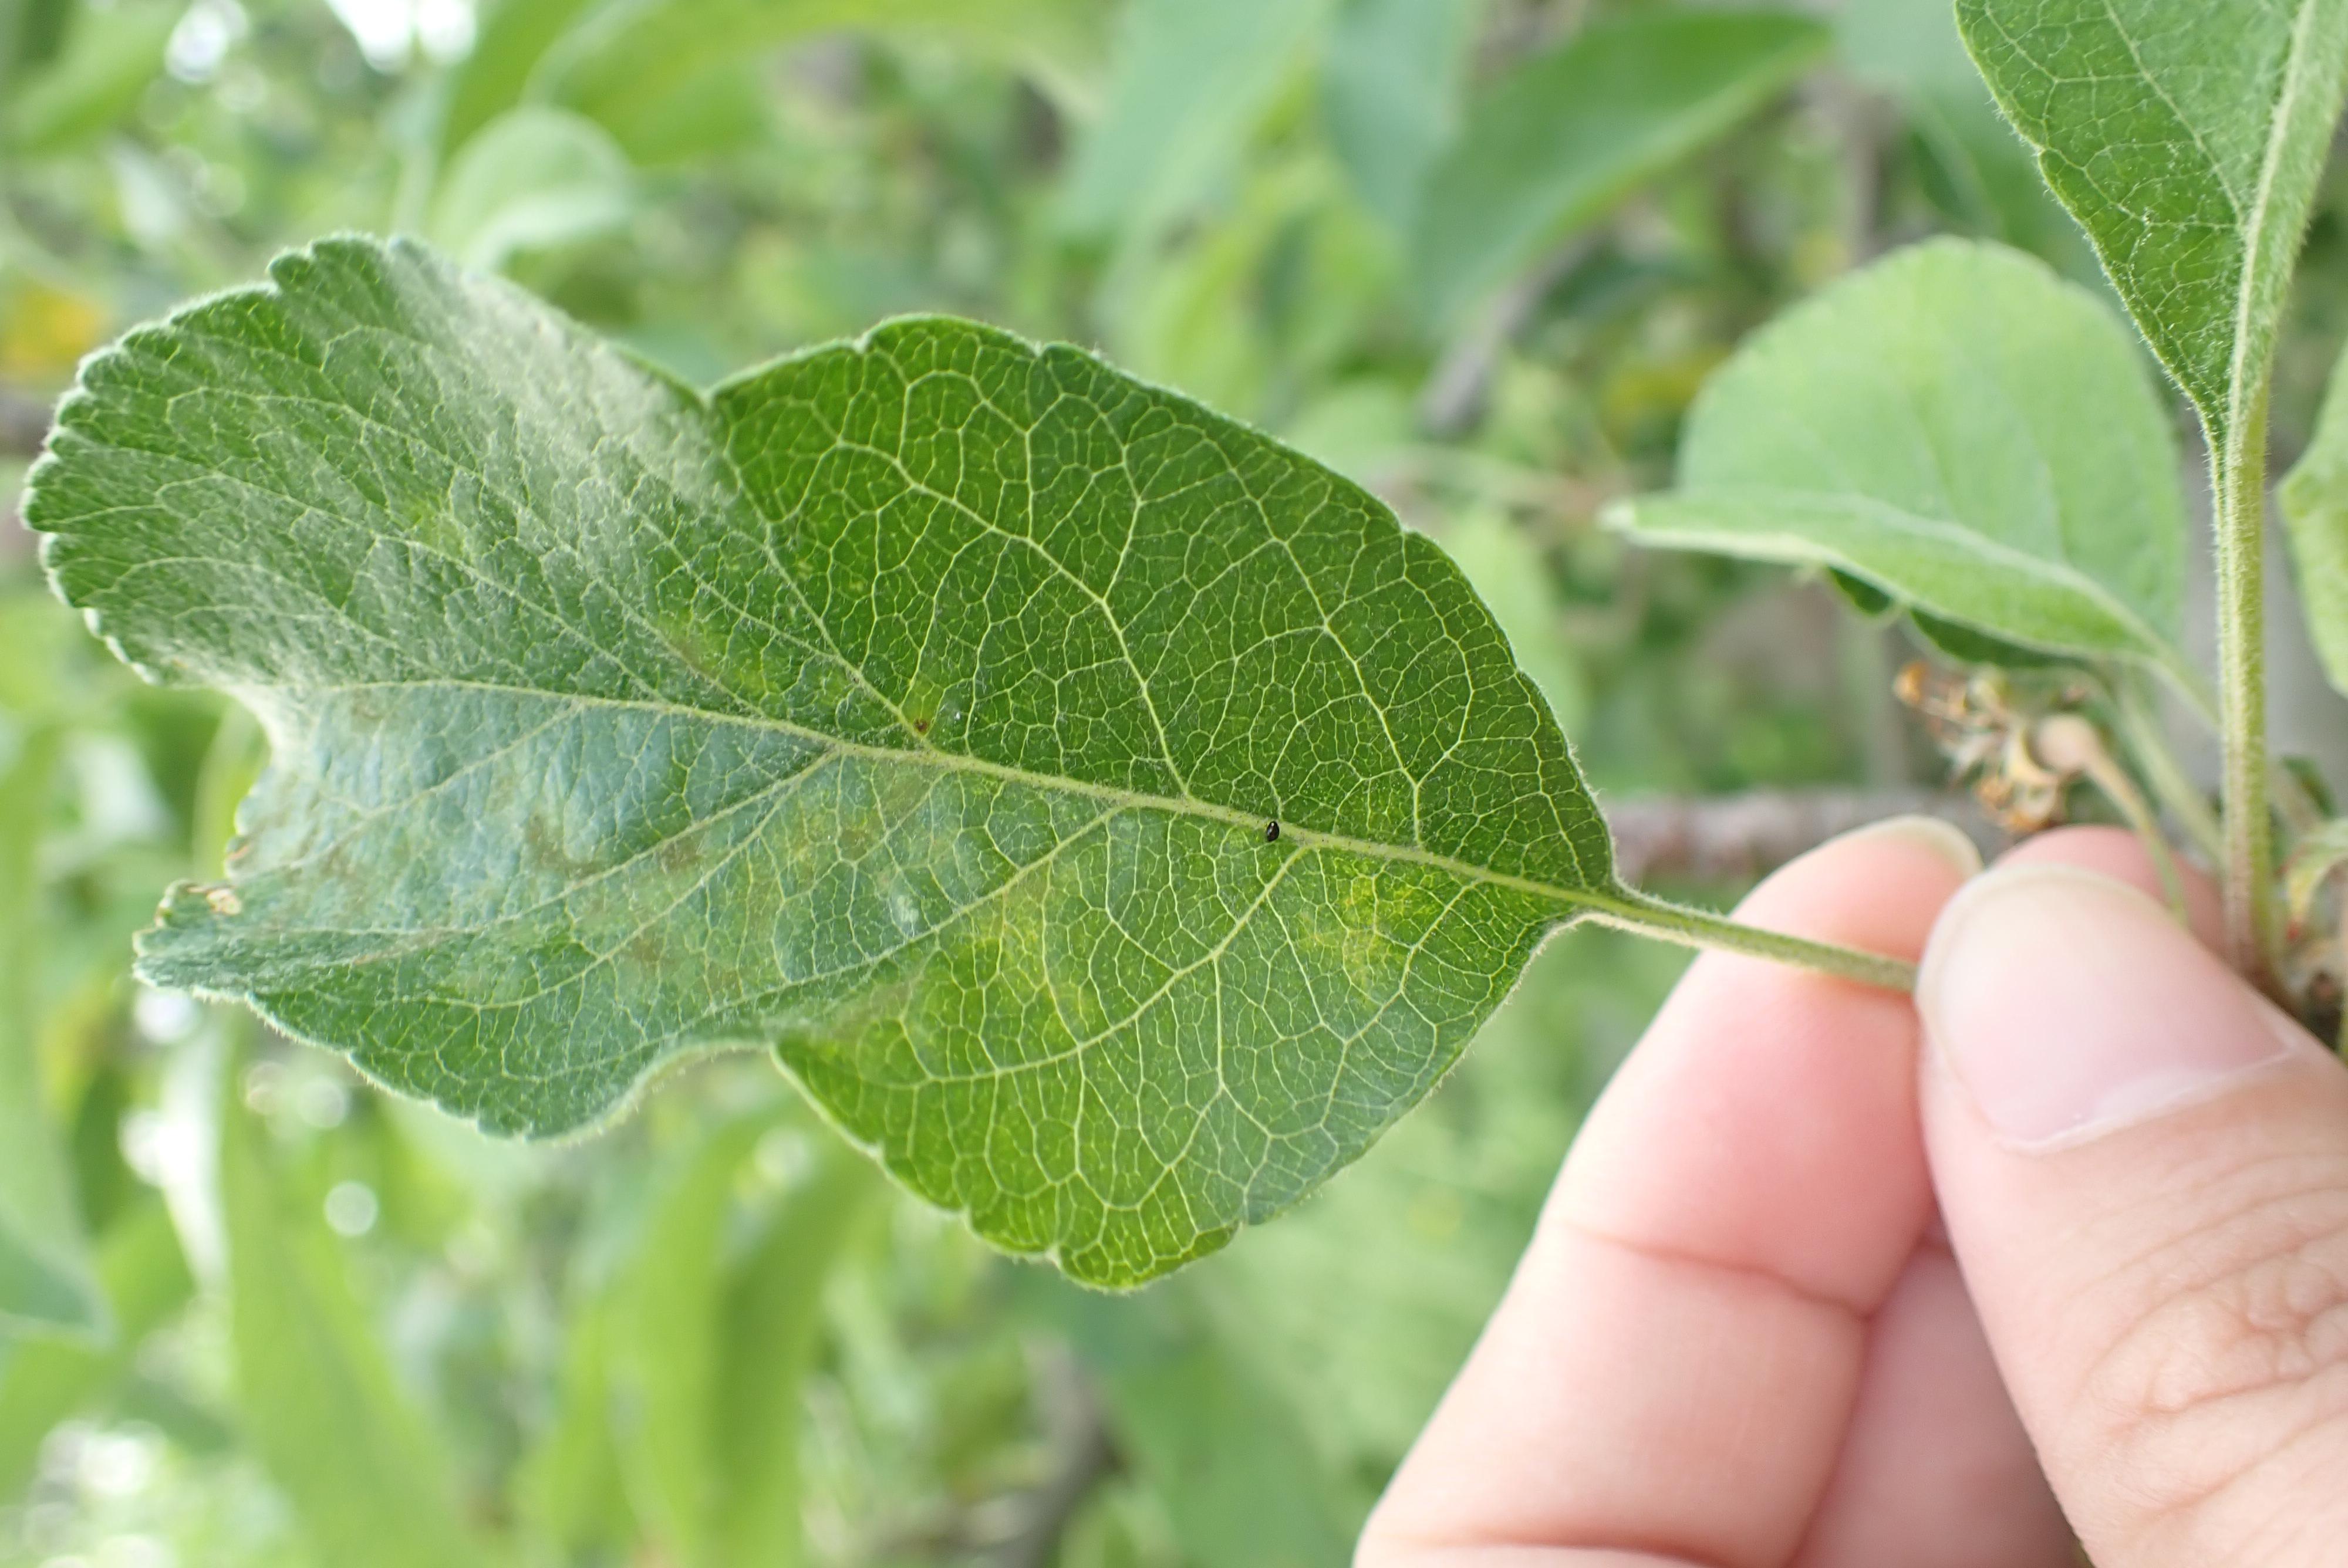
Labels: scab